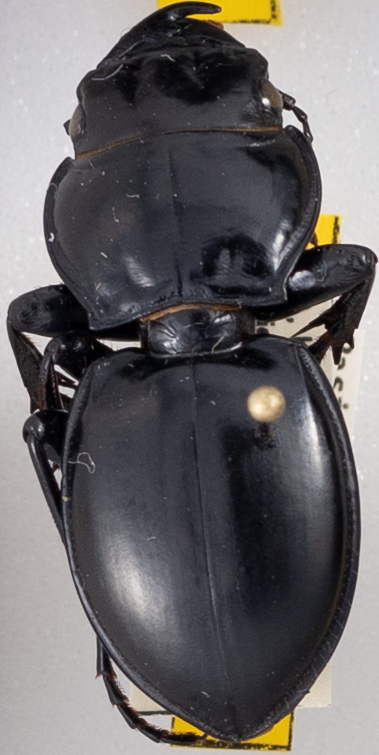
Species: Pasimachus californicus
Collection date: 2022-05-09
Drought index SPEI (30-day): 0.086
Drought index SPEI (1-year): -0.332
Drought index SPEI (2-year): -0.24